Nose

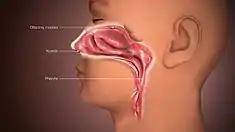
3D medical animation still shot depicting a human nose

Acting as the first interface between the external environment and an animal's delicate internal lungs, a nose conditions incoming air, both as a function of thermal regulation and filtration during respiration, as well as enabling the sensory perception of smell.